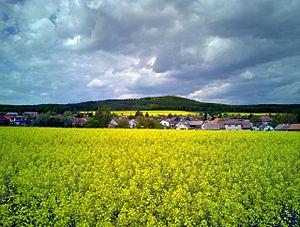
Drozdov est une commune du district de Beroun, dans la région de Bohême-Centrale, en République tchèque. Sa population s'élevait à 776 habitants en 2020.